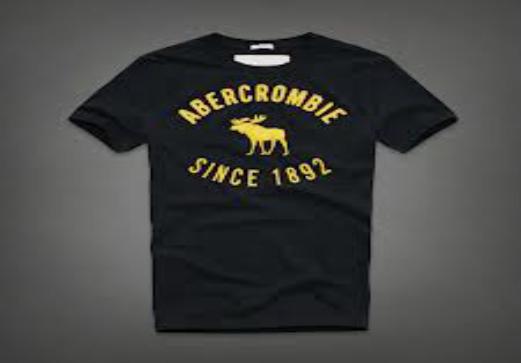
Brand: Abercrombie
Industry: Clothes